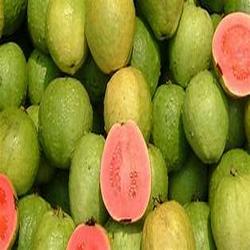
Label: Guava